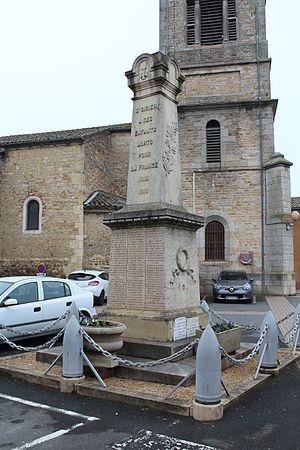
Monument aux morts de Saint-Didier-sur-Chalaronne.
Saint-Didier-sur-Chalaronne est une commune française du département de l'Ain située dans la région Auvergne-Rhône-Alpes.